Colm Horgan

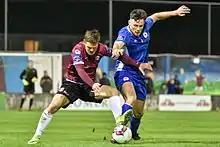
Colm Horgan (left) playing for Galway United against Josh O'Hanlon (right) playing for St Patrick's Athletic in 2017

Colm Horgan (born 2 July 1994) is an Irish professional footballer who plays as a fullback for League of Ireland Premier Division club Galway United. He previously played for Salthill Devon, Cork City, Derry City and Sligo Rovers.